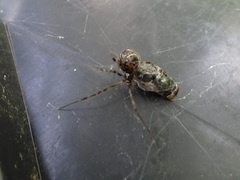
Species: Parasteatoda_tepidariorum